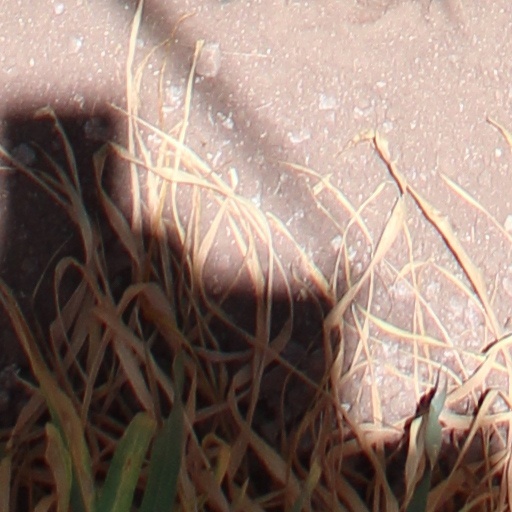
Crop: wheat